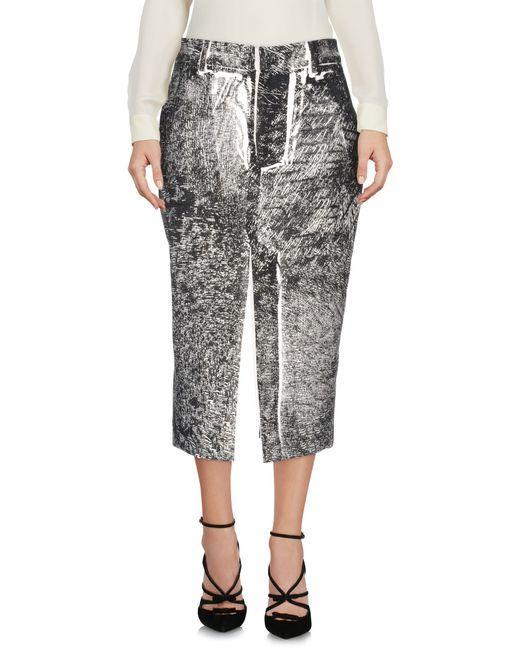
Pailletten Midirock shinny Look für Frauen